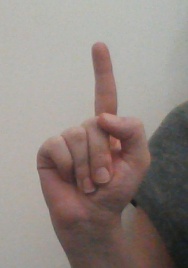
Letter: bb